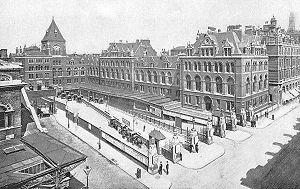
La gare de Liverpool Street est située à Londres dans la City of London, le quartier financier de la capitale britannique. La station souterraine de Liverpool Street la relie au métro de Londres.